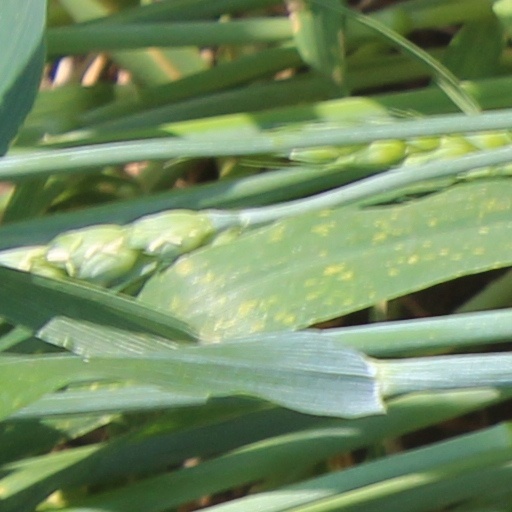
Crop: wheat